Shimon Maryles

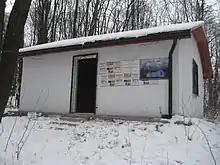
The new structure on Rabbi Shimon's tomb - built by Agudath Ohalei Tzadikim, 2010

Rabbi Shimon Maryles (Hebrew: רבי שמעון מרילס) (1758–1849) from Jarosław (Yiddish: Yeruslav), also known as Rabbi Shimon Yerslover, was the founder of Yeruslav Hasidism (Hebrew: חסידות ירוסלב).